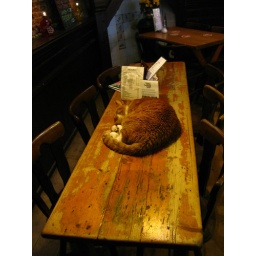
Cat sleeping in bar